History of Indonesia

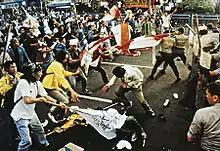
University students and police forces clash in May 1998

In July 1942, Sukarno accepted Japan's offer to rally the public in support of the Japanese war effort. Sukarno and Mohammad Hatta were decorated by the Emperor of Japan in 1943. However, experience of the Japanese occupation of Dutch East Indies varied considerably, depending upon where one lived and one's social position. Many who lived in areas considered important to the war effort experienced torture, sex slavery, arbitrary arrest and execution, and other war crimes. Thousands taken away from Indonesia as war labourers (romusha) suffered or died as a result of ill-treatment and starvation. People of Dutch and mixed Dutch-Indonesian descent were particular targets of the Japanese occupation.